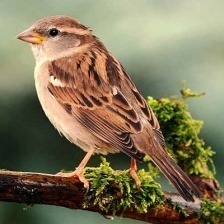
Species: HOUSE SPARROW
Scientific name: PASSER DOMESTICUS